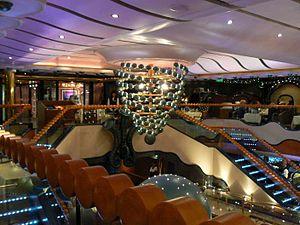
Le restaurant black pearl du carnival splendor
Le Carnival Splendor est un bateau de croisière construit par les chantiers Fincantieri et appartenant à la compagnie de croisière Carnival Cruise Lines.